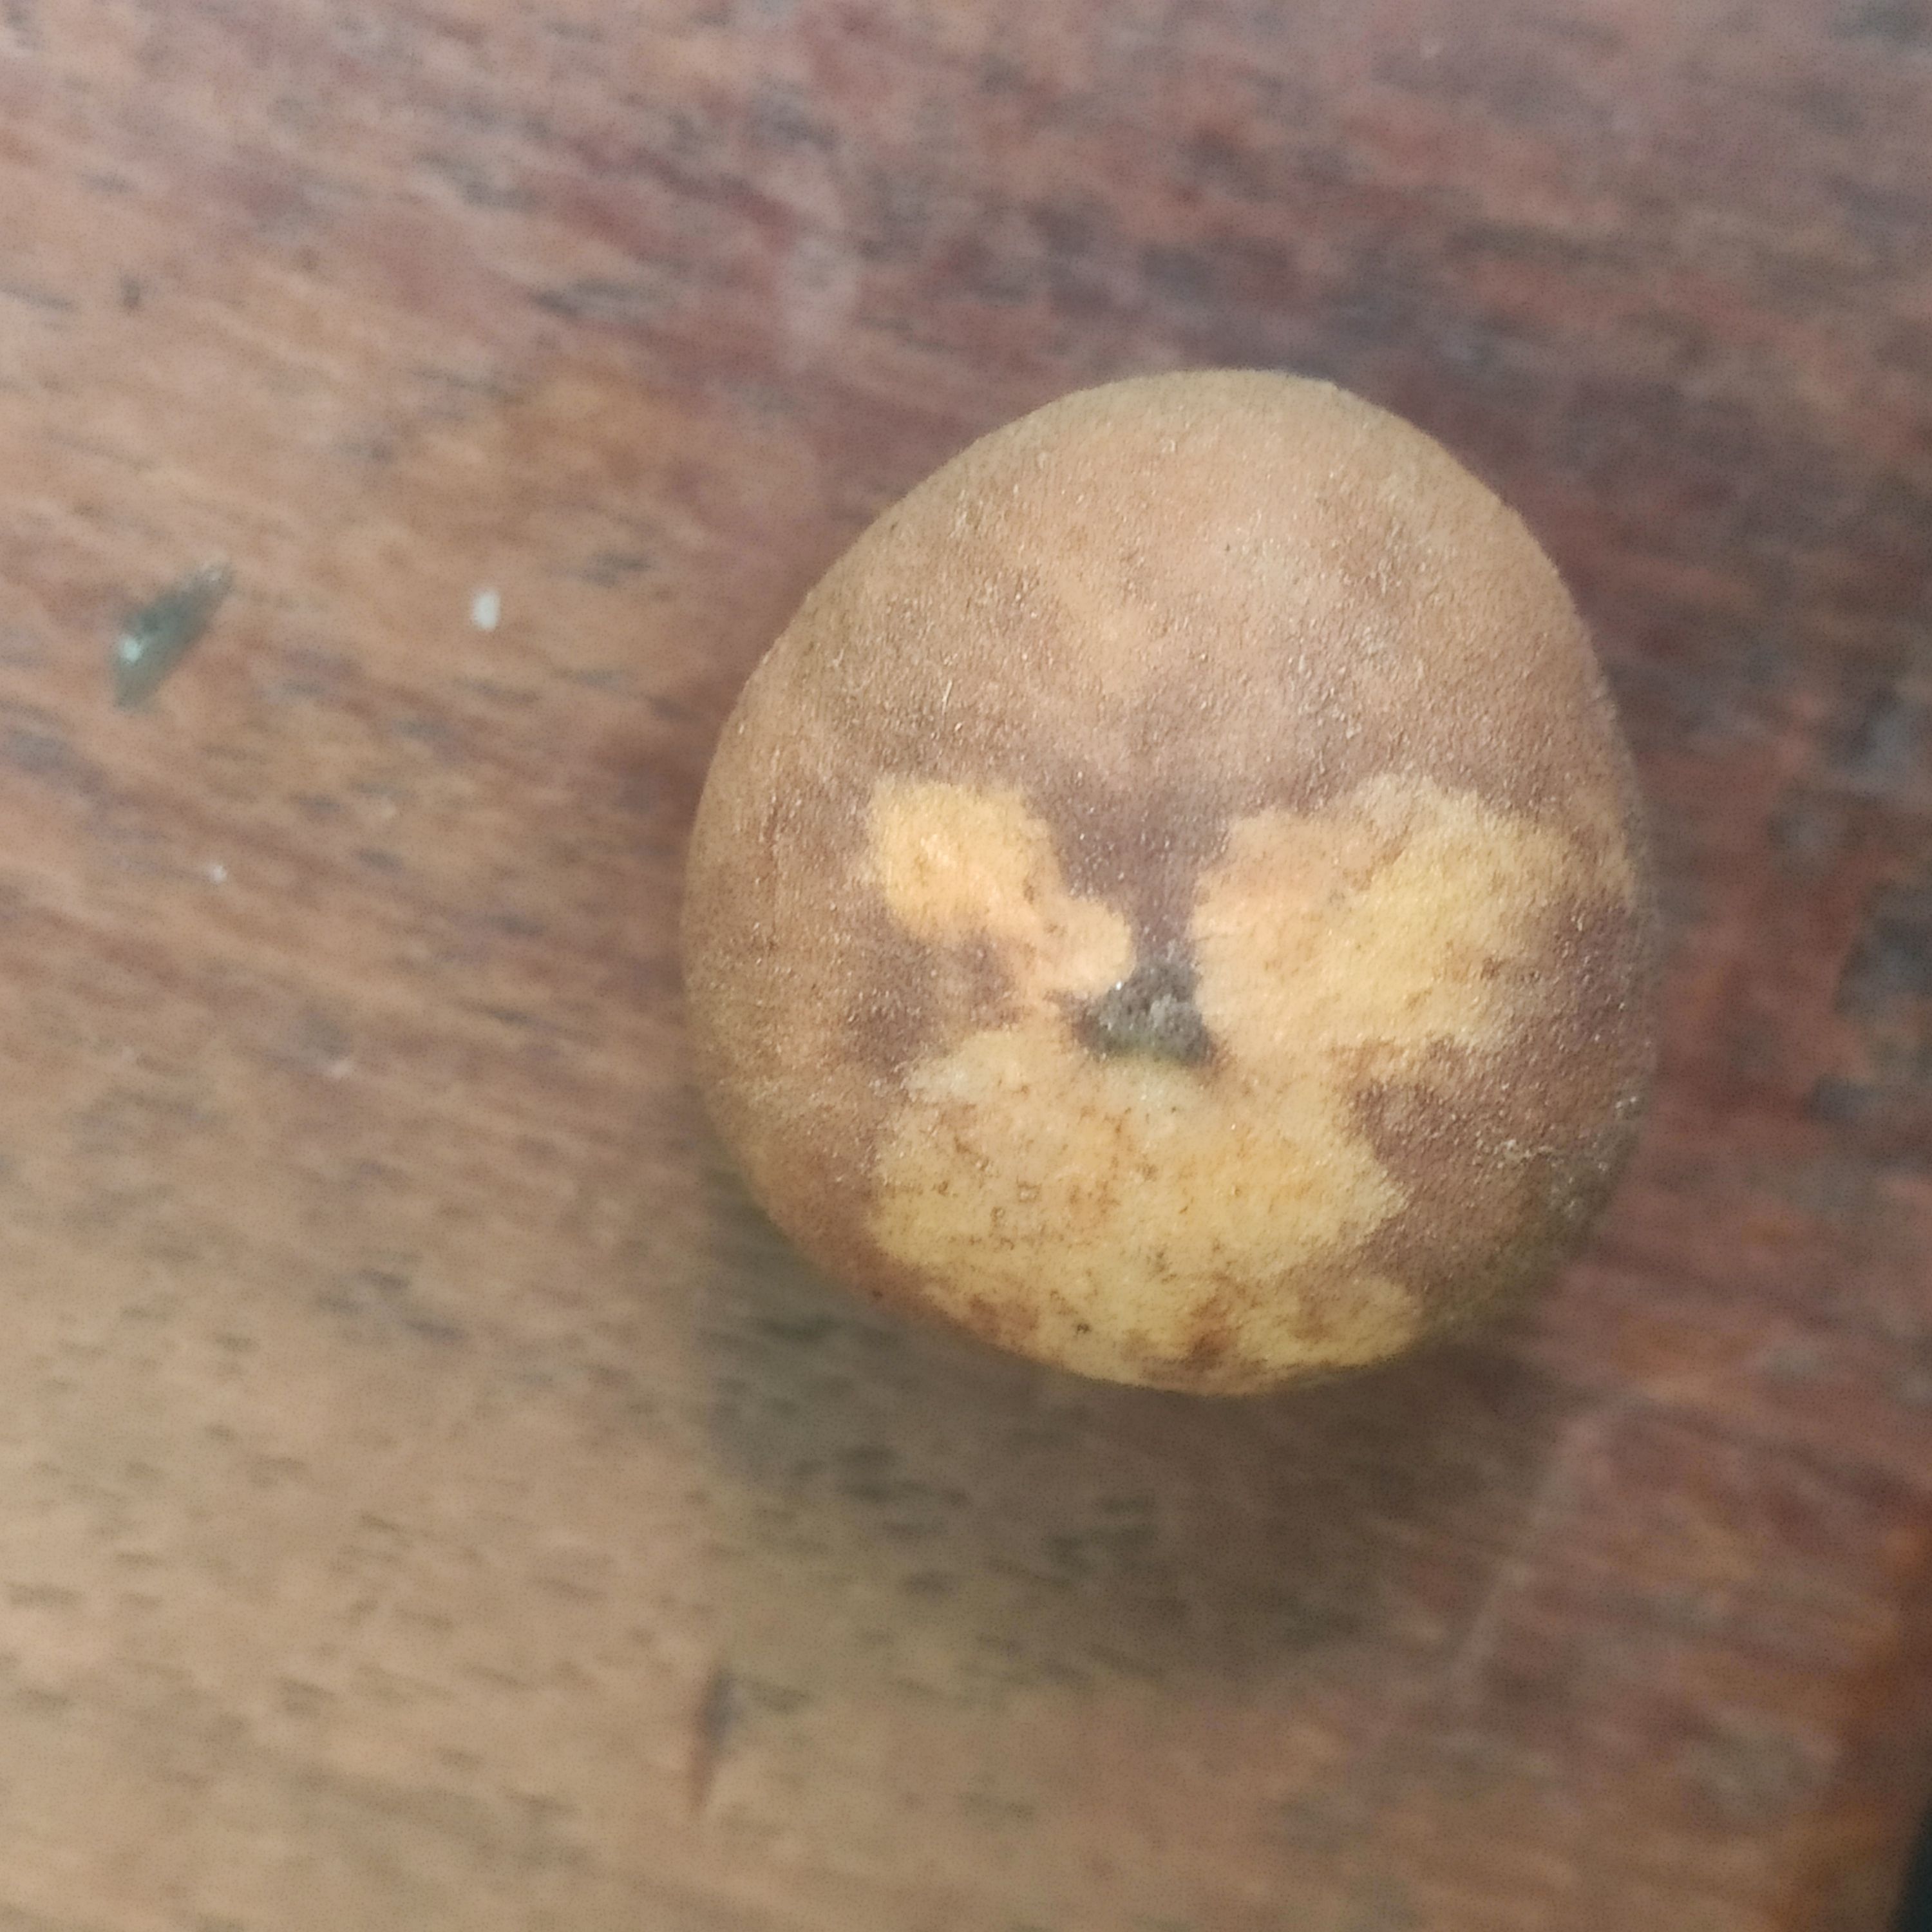
Fruit: burmese-grape
Grade: 2nd-grade